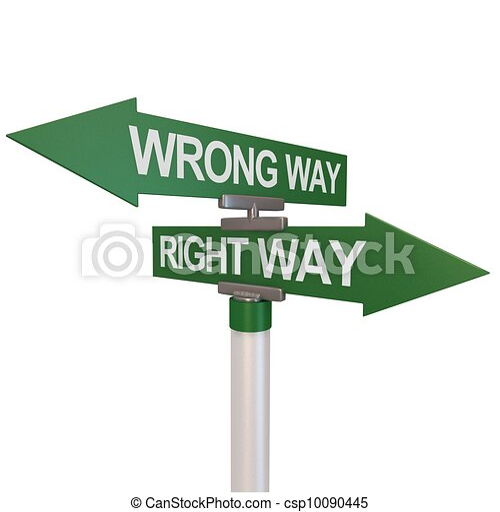
drawing of a green way street sign pointing to right way